Sergiu Samarian

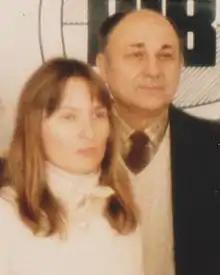
Stepanka Vokralova and Sergiu Samarian, 1985 at Bad Lauterberg

Sergiu Samarian (10 June 1923, in Chişineu-Criş, Romania – 3 June 1991, in Heidelberg) was a Romanian–German chess master and coach.